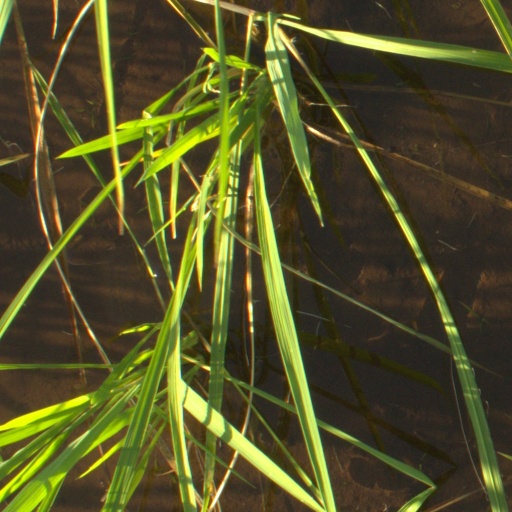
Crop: rice